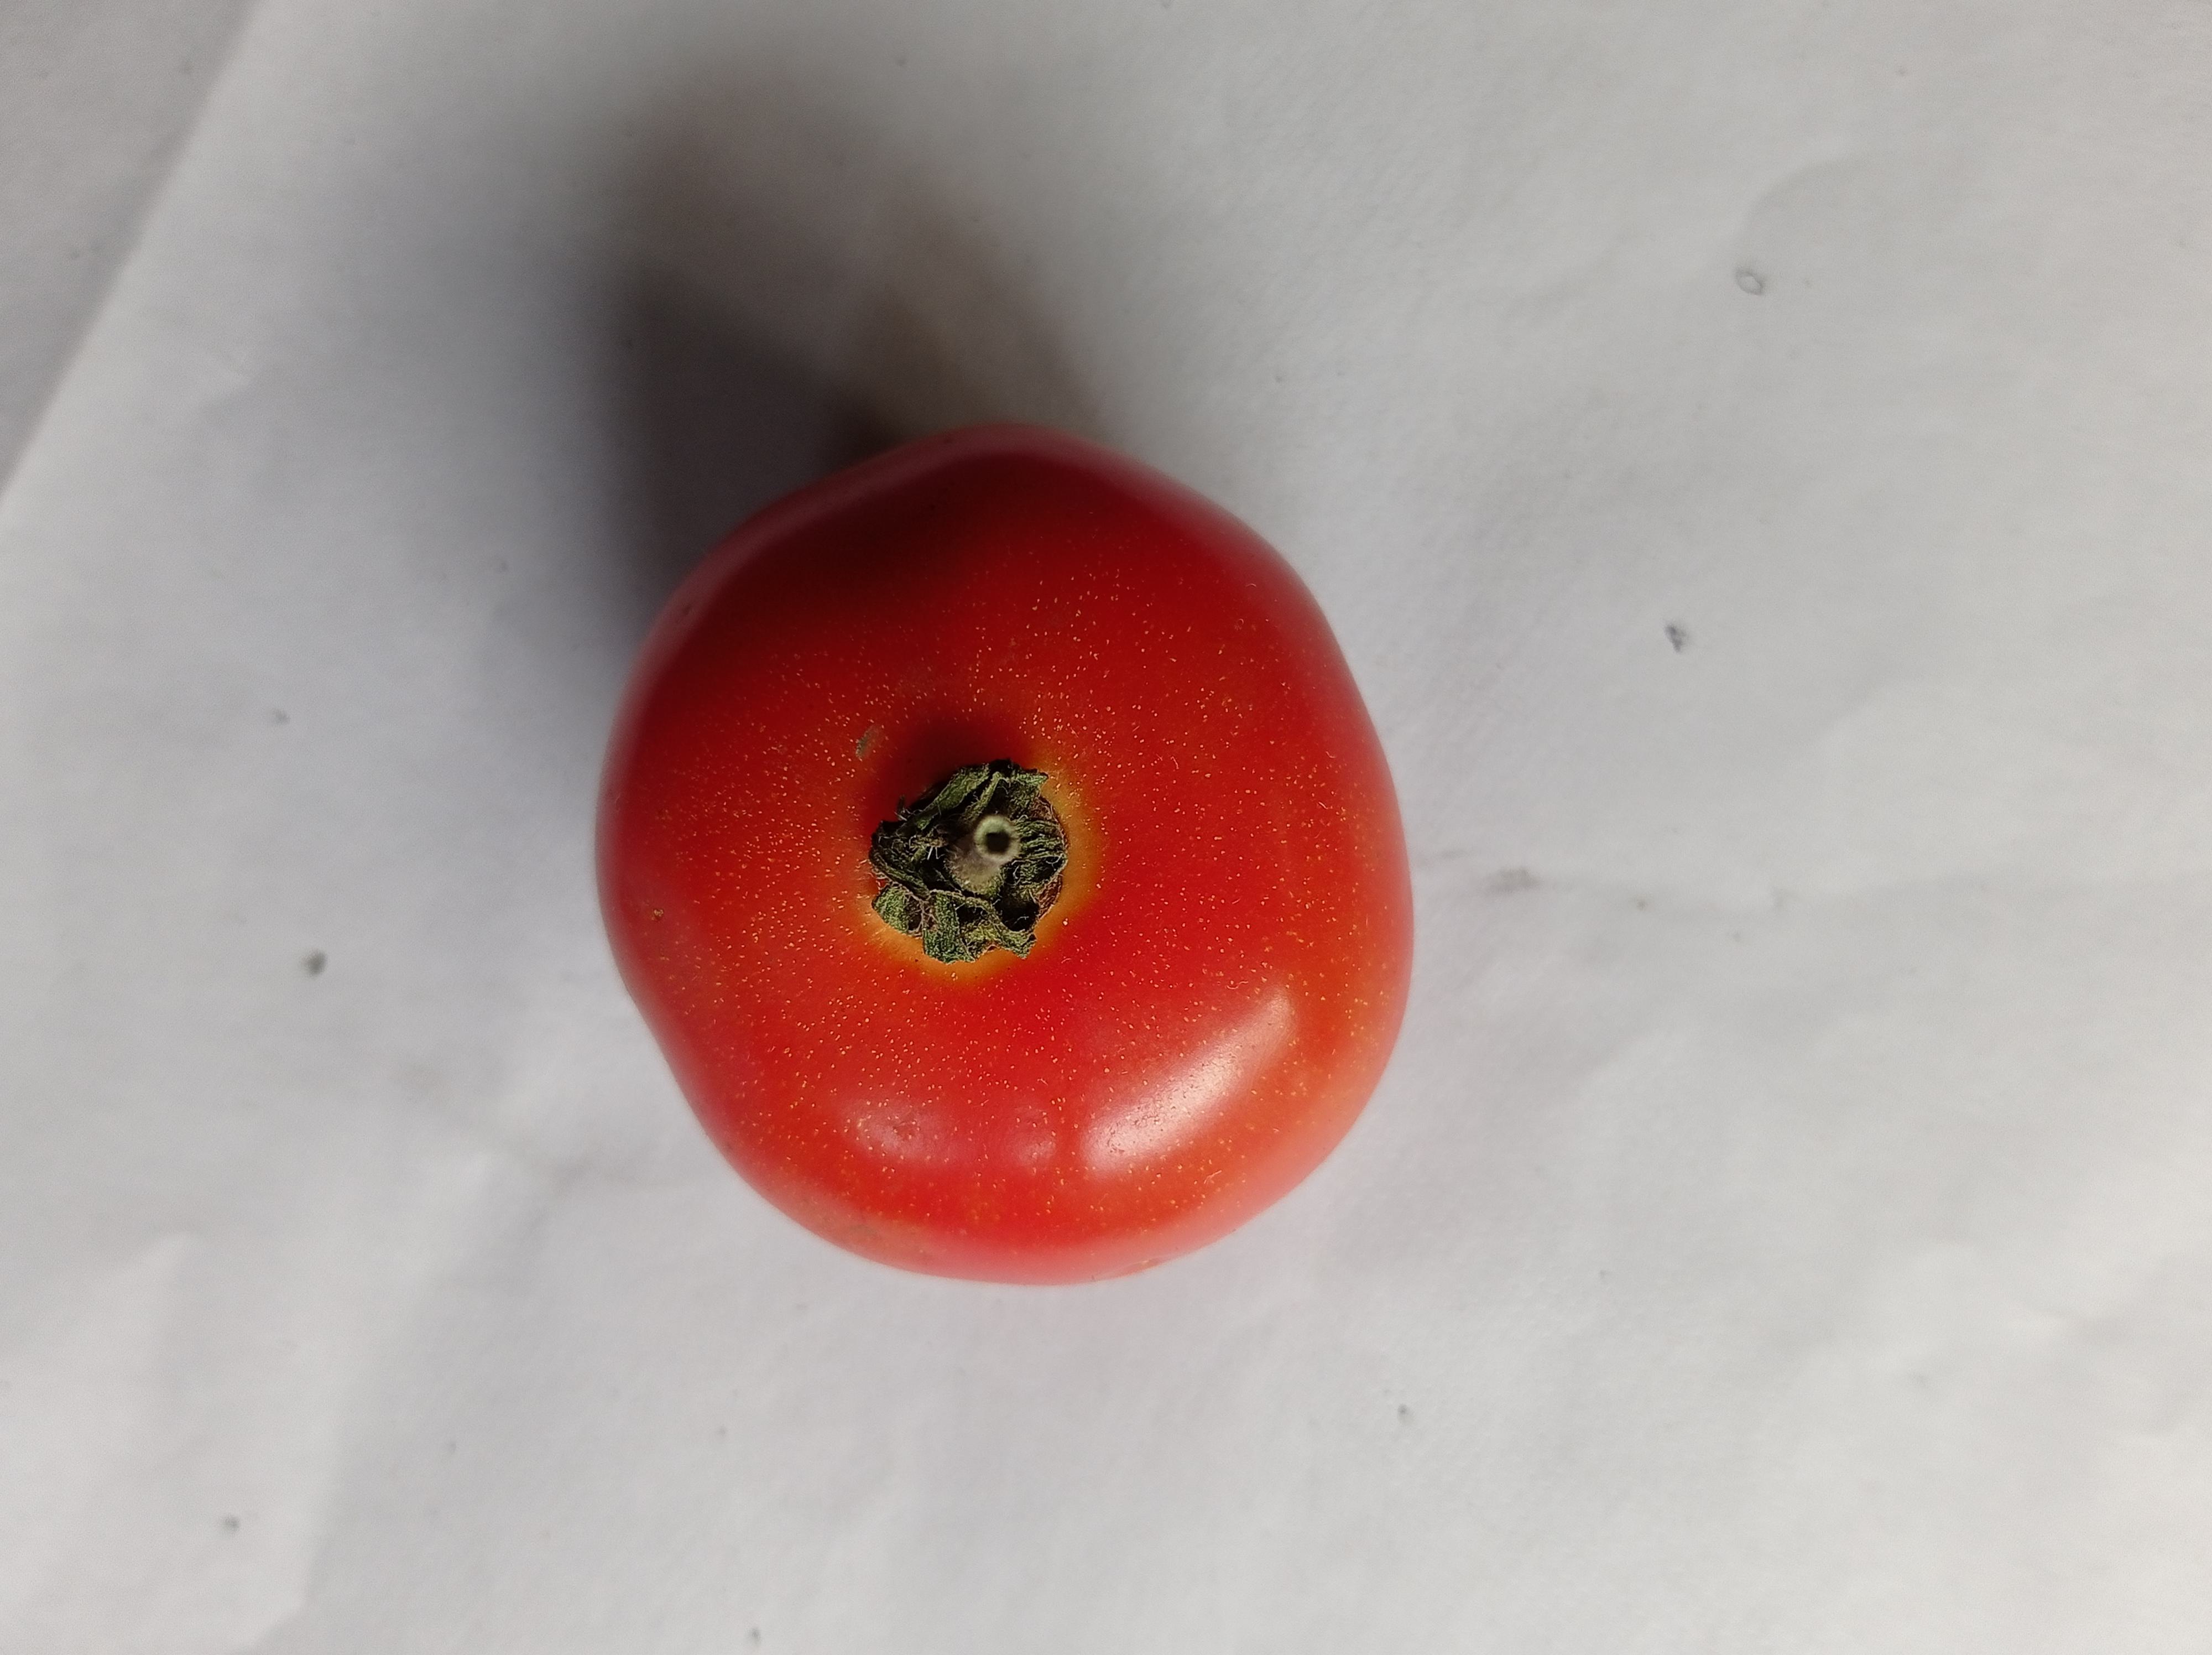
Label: Fresh